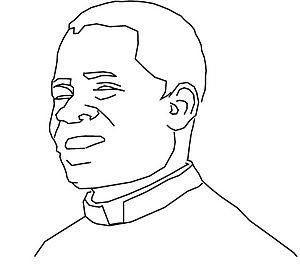
Portrait du premier président de la République du Congo Fulbert Youlou
Barthélemy Boganda est un homme politique centrafricain et français, connu pour ses desseins panafricains concernant l'Afrique centrale. En République centrafricaine, Boganda a été érigé en « père fondateur » de la nation lors de l'indépendance en 1960 à laquelle il a contribué en tant qu'éphémère premier président. En 1958, sous son impulsion le territoire français de l'Oubangui-Chari est transformé en un État baptisé « République centrafricaine », qu'il dote d'un drapeau, d'une devise et d'un hymne conçus originellement pour l'Afrique-Équatoriale française.